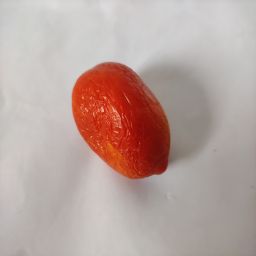
Crop: Tomato
Quality: Old